12th man (football)

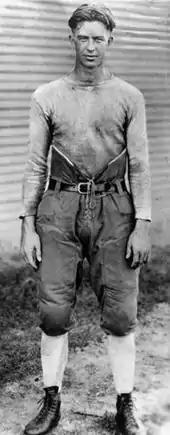
Texas A&M's E. King Gill during the 1921–1922 season

The first recorded use of the term "twelfth man" was a magazine published by the University of Minnesota in September 1900, that referred to "the mysterious influence of the twelfth man on the team, the rooter". Later, in the November 1912 edition of "The Iowa Alumnus", an alumni publication of the University of Iowa (then known as State University of Iowa), E. A. McGowan described the 1903 game between Iowa and the University of Illinois. In his article, "The Twelfth Player", McGowan wrote: "The eleven men had done their best; but the twelfth man on the team (the loyal spirited Iowa rooter) had won the game for old S.U.I."